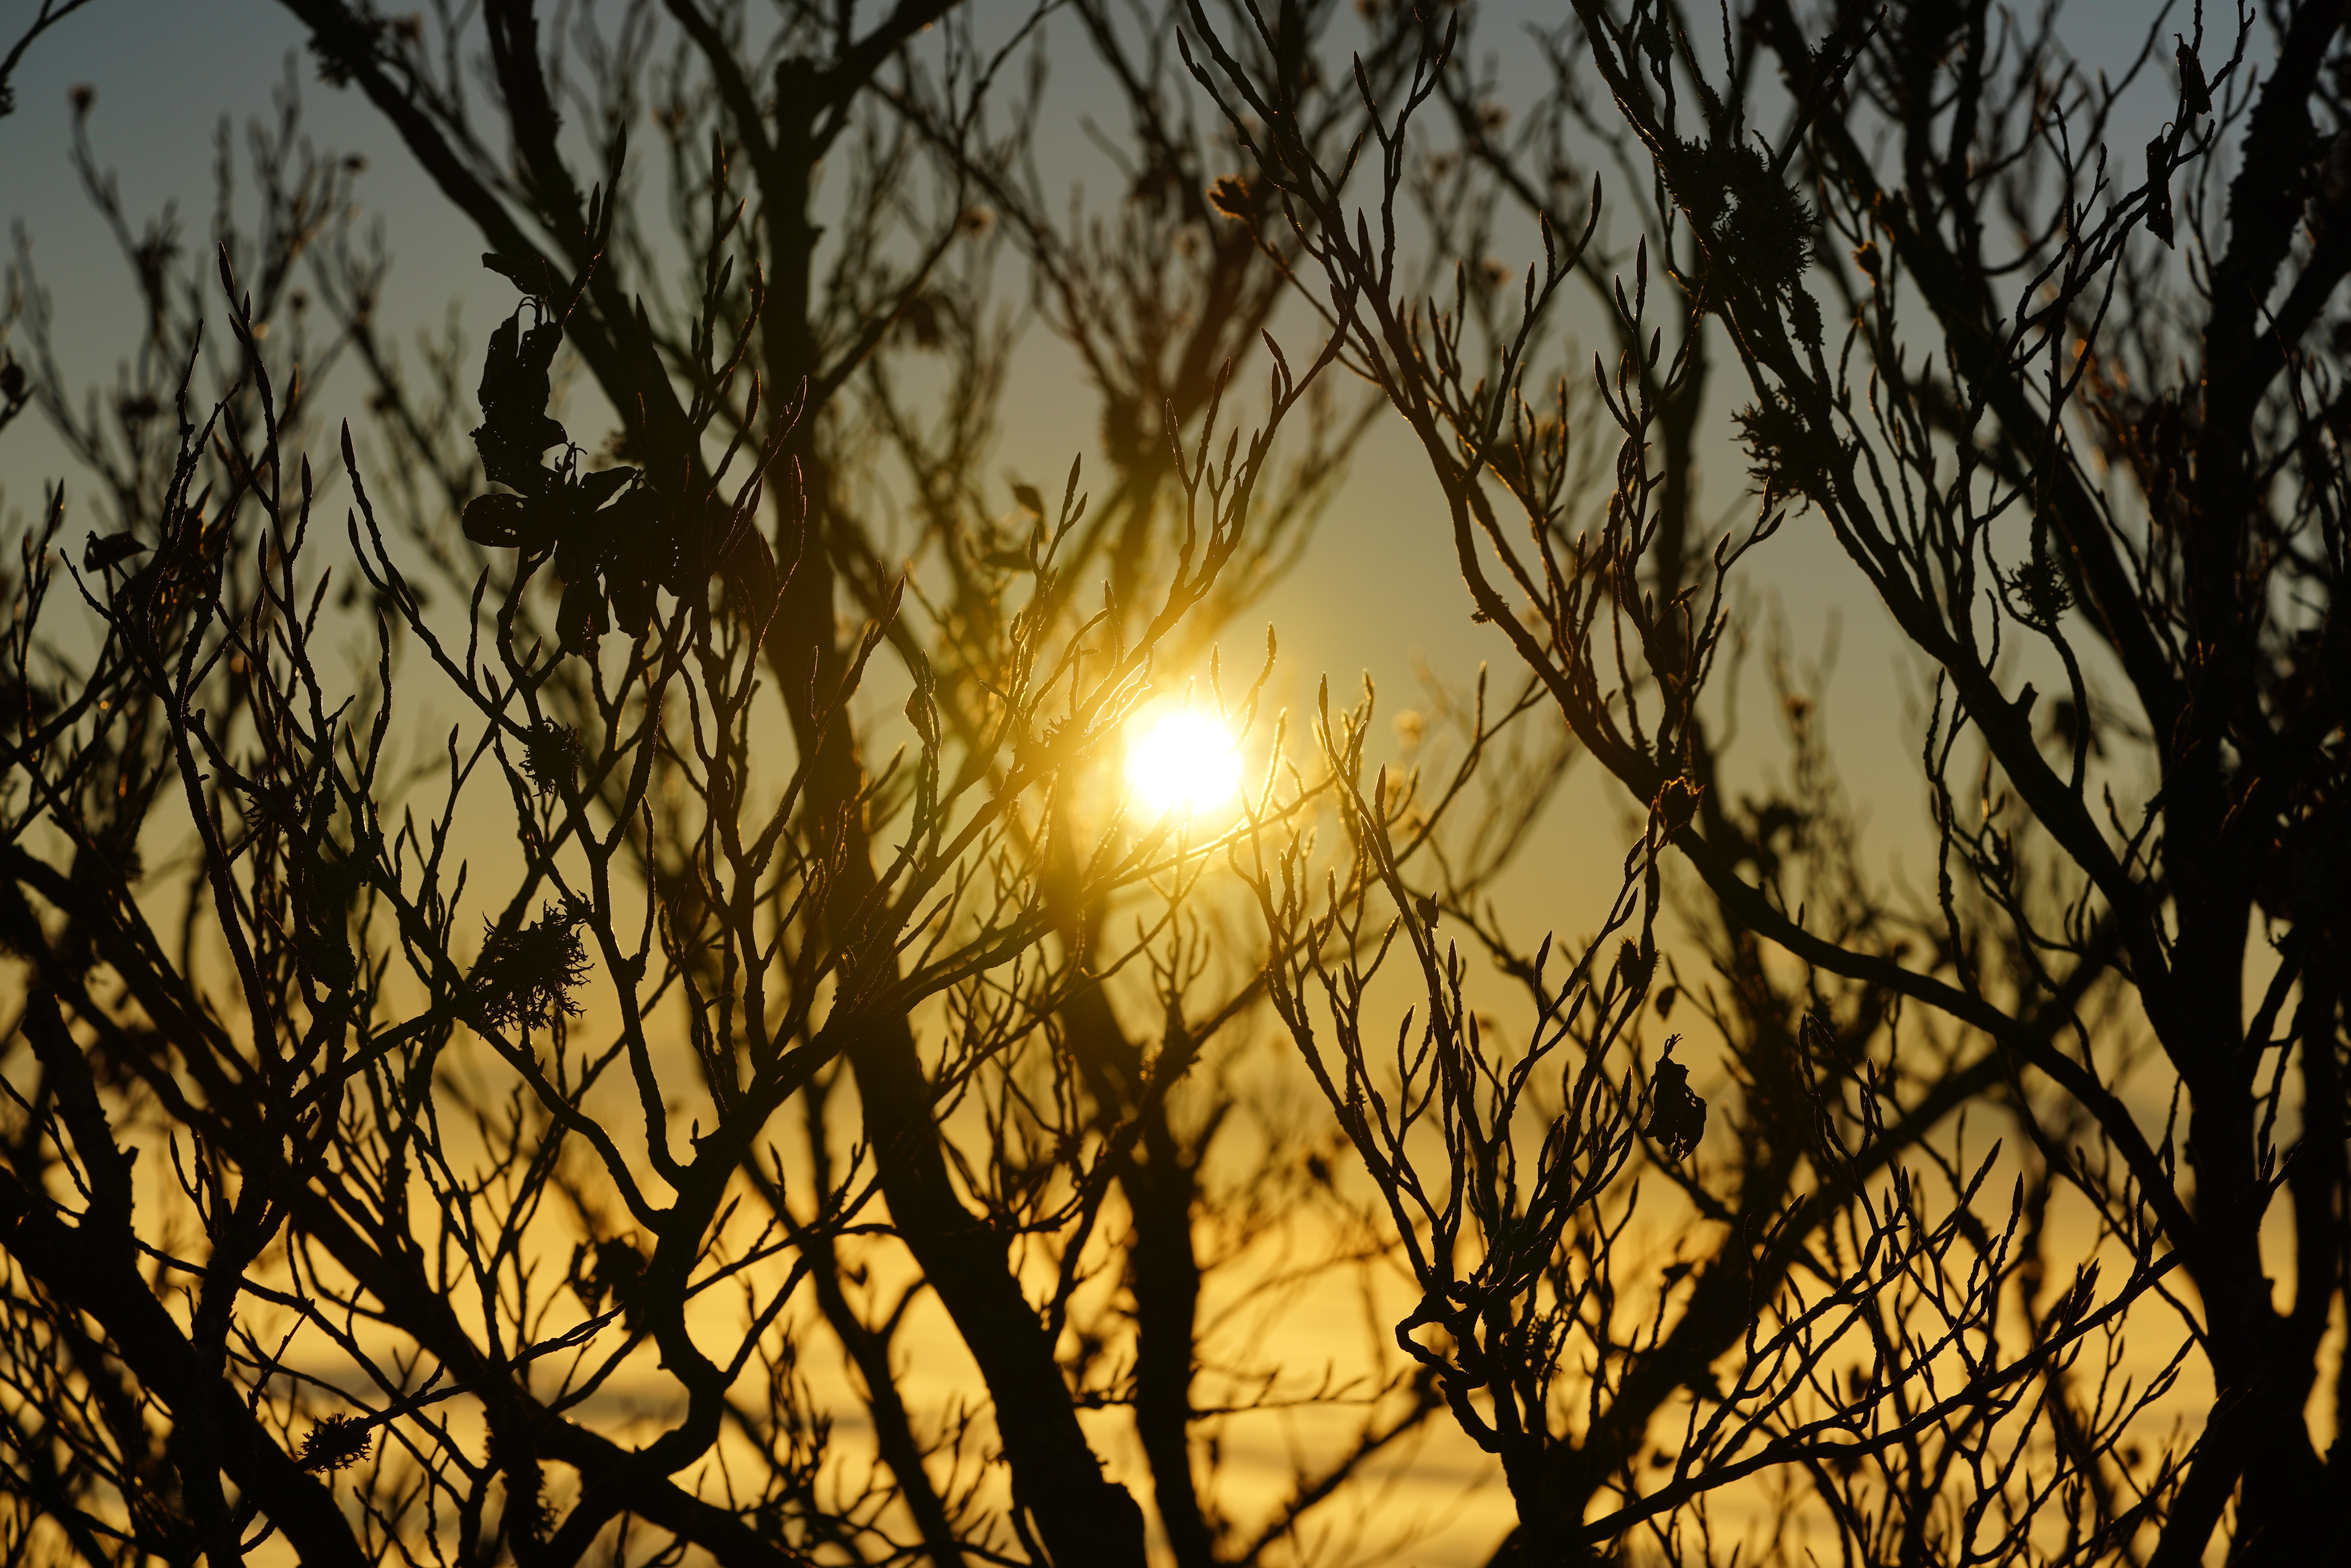
tree, grass, branch, plant, sky, sun, sunrise, sunset, sunlight, morning, atmosphere, evening, twig, trees, aesthetic, branches, back light, astronomical object, grass family, computer wallpaper